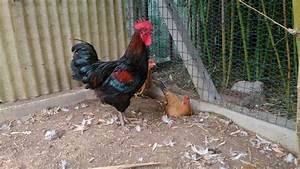
Label: gallina